Juraj Sagan

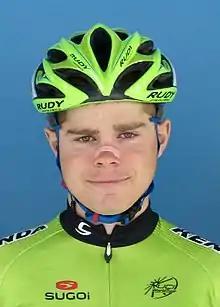
Sagan at the 2013 Tour of the Basque Country

Juraj Sagan (born 23 December 1988 in Žilina) is a Slovak former professional road bicycle racer, who competed as a professional from 2010 to 2022, for the , , and teams. During his professional career, Sagan took four victories – all of which were at the Slovak National Road Race Championships, in 2016, 2017, 2019 and 2020.